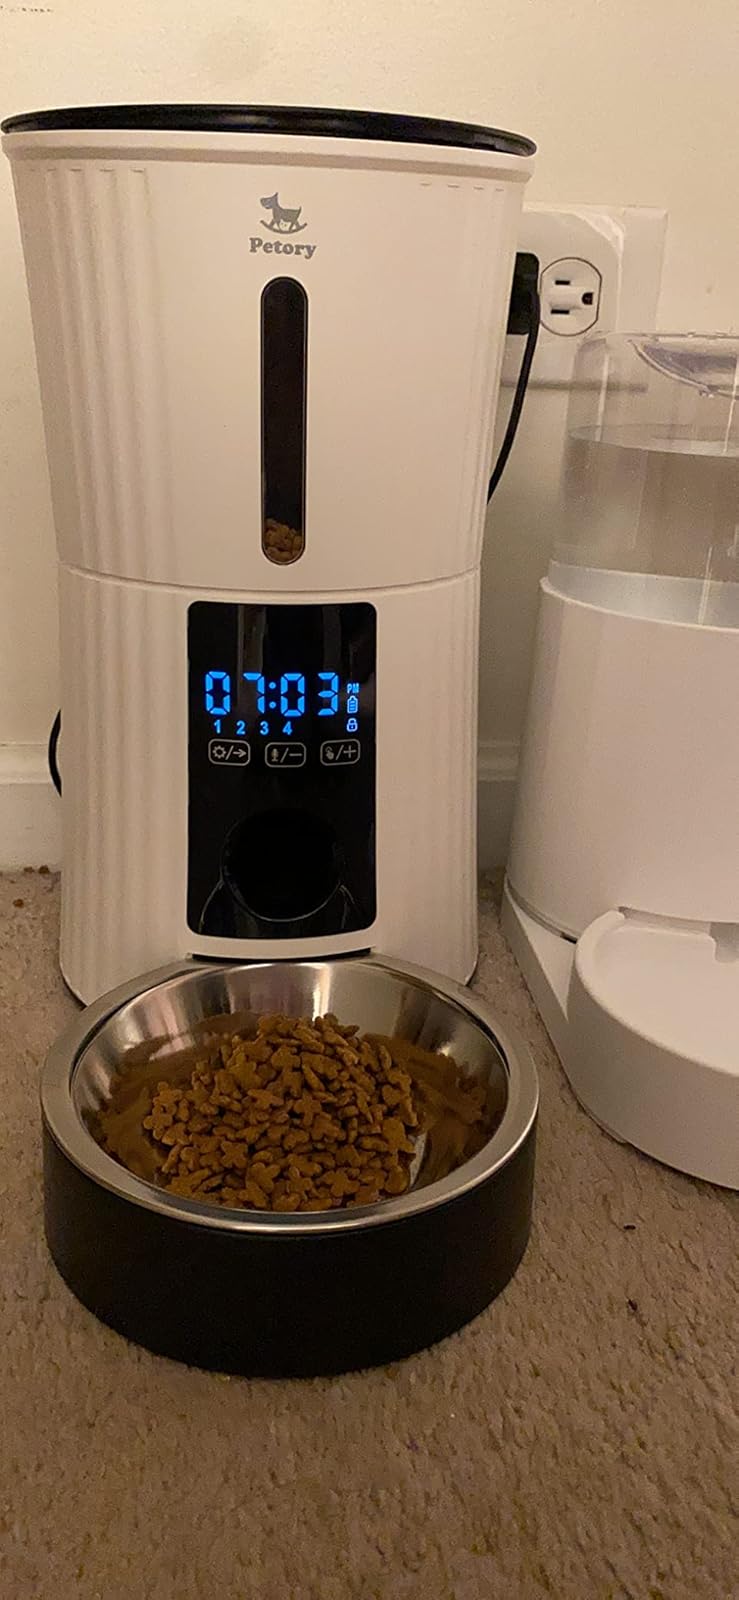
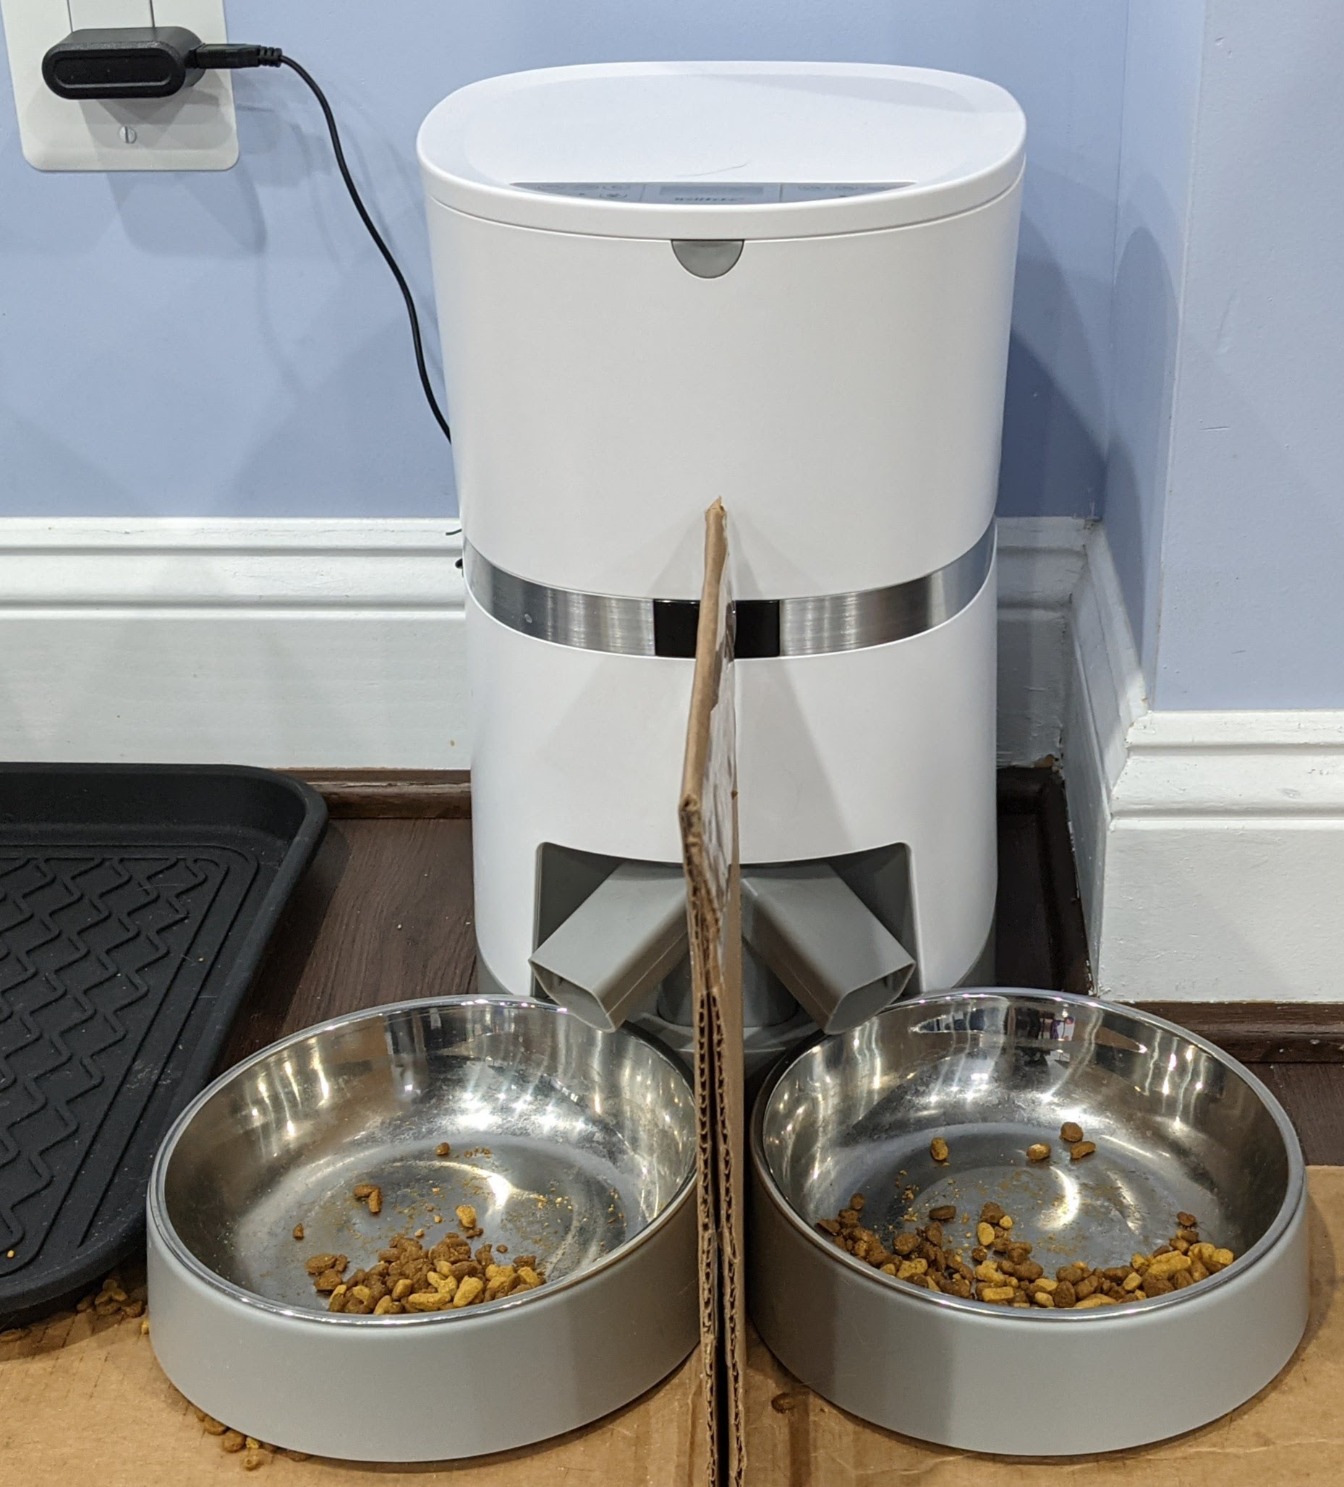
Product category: items_feeder
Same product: no